Johann Georg Specht

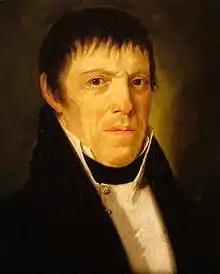
Johann Georg Specht ca. 1770

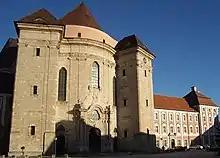
Wiblingen Abbey, church

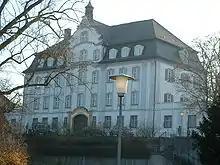
Castle Kleinlaupheim

Johann Georg Specht (20 December 1721 – 30 December 1803) was born in Lindenberg im Allgäu. He was a civil engineer and architect in the south of Germany.